Doctor Foster (TV series)

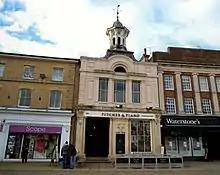
Various scenes were filmed at the Market Square in Hitchin in Hertfordshire

The series was commissioned by Charlotte Moore and Ben Stephenson. The executive producers are Roanna Benn, Greg Brenman, Jude Liknaitzky, and Matthew Read. Filming took place in Green Lane, Croxley Green, Hertfordshire, Copse Wood Way, Northwood, London, Enfield and the Market Square in Hitchin in Hertfordshire. The surgery location shoot was at the Chess Medical Centre, in Chesham in Bucks, renamed Parminster Medical Centre for the show. The railway station featured in the show was Enfield Chase station.